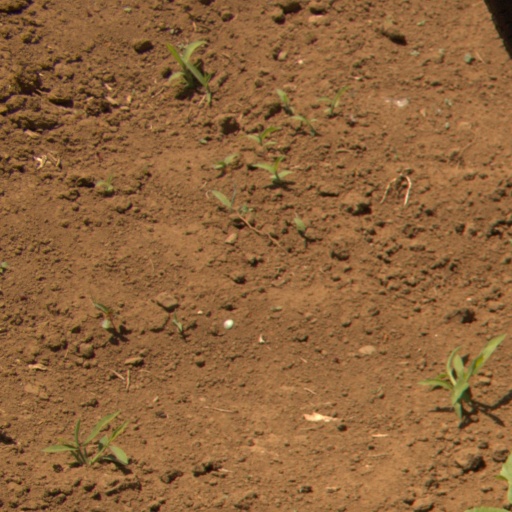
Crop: Jerusalem artichoke